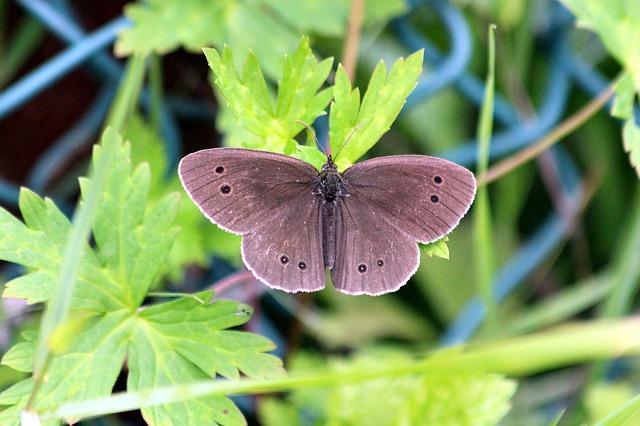
butterfly